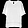
Label: Shirt